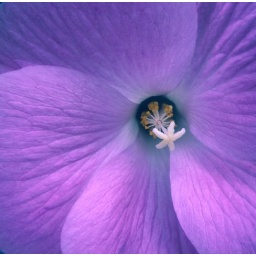
We spotted this by the road side on our travels through South Africa... a wonderful place.